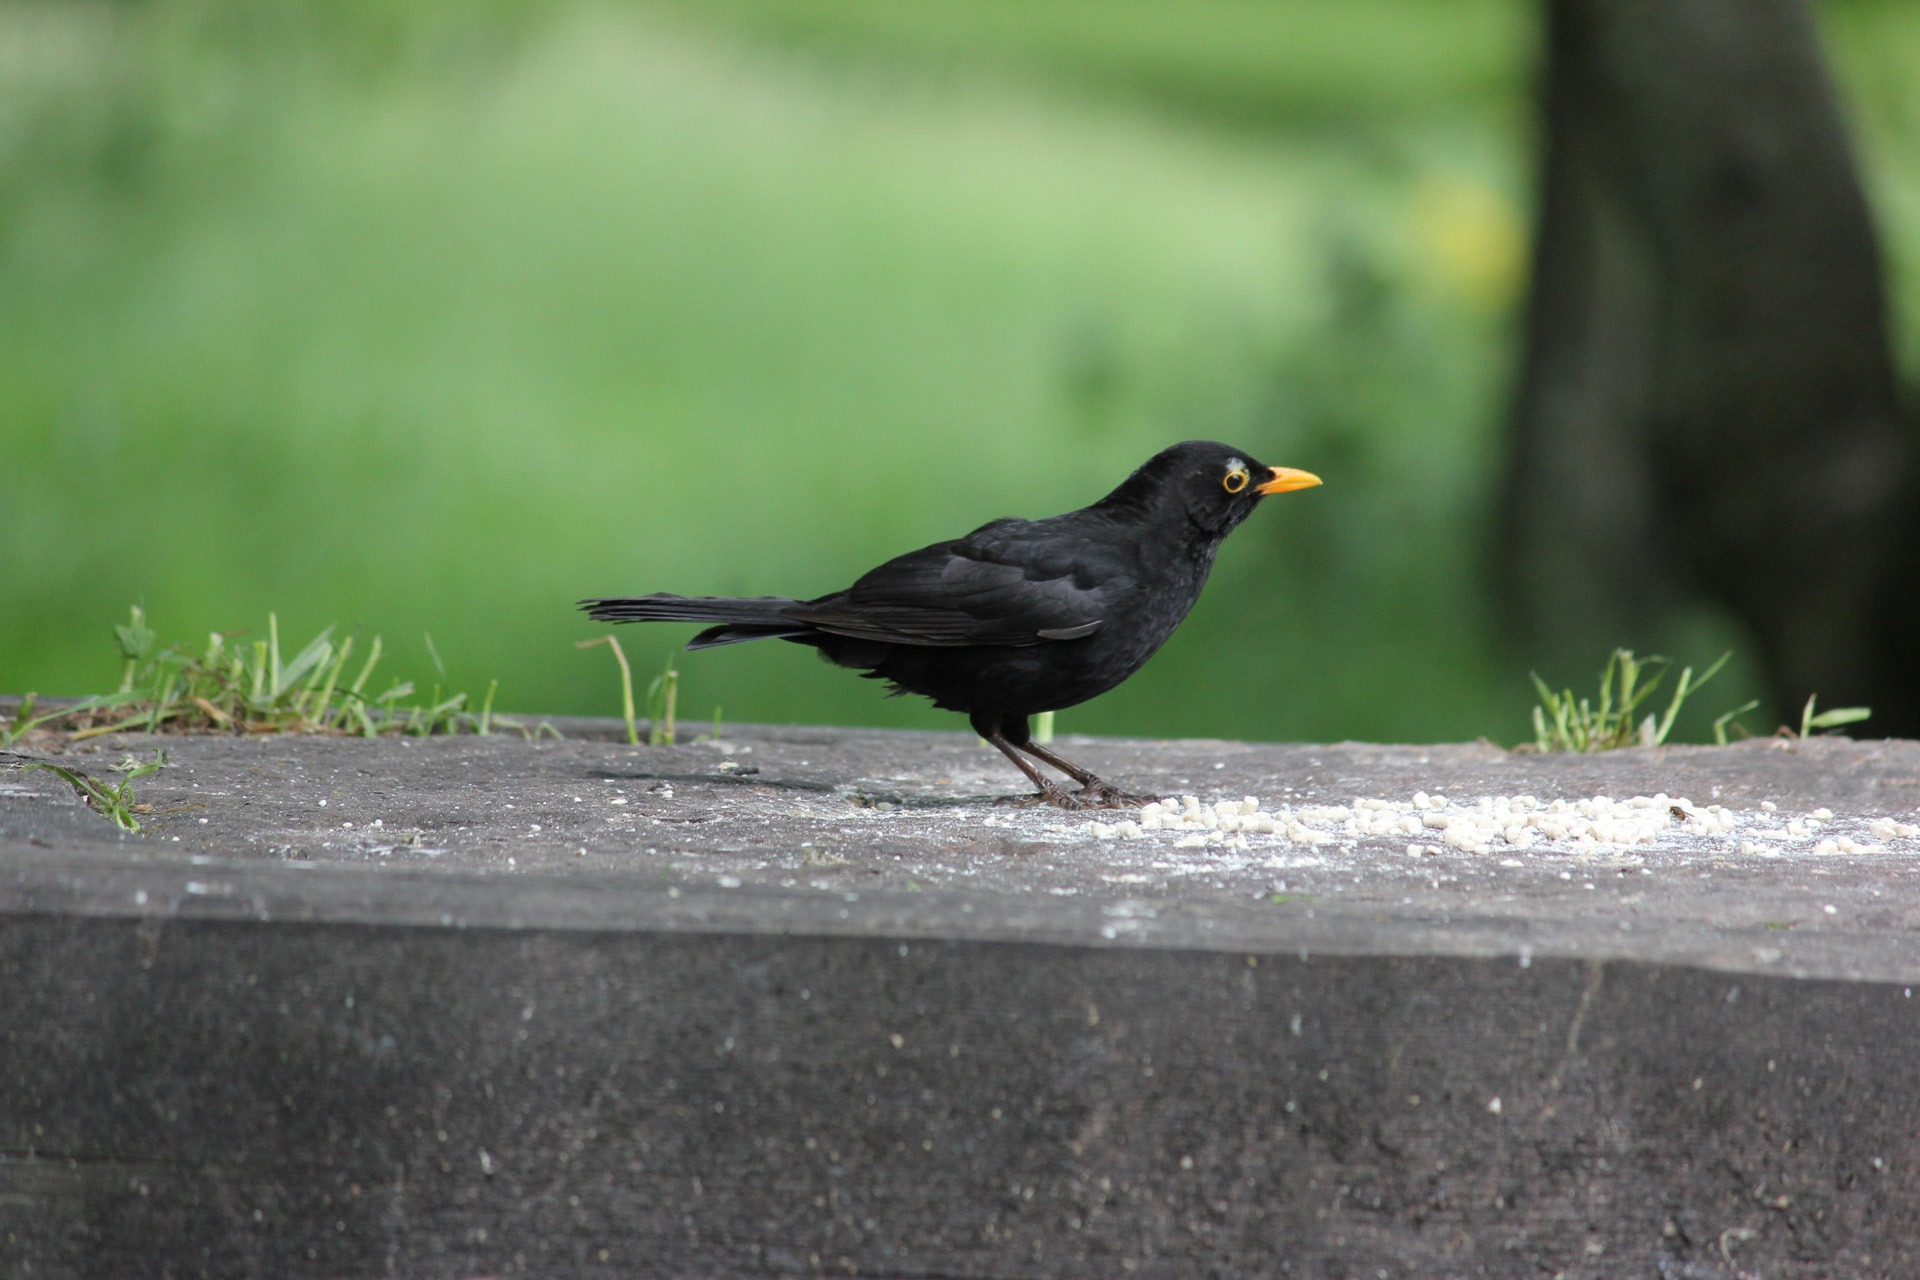
nature, outdoor, bird, wing, alone, wildlife, wild, feed, food, beak, critter, small, perch, park, garden, robin, feather, fauna, pecking, feeding, eating, tiny, vertebrate, creature, blackbird, watchful, hungry, old world flycatcher, perching bird, emberizidae, cinclidae